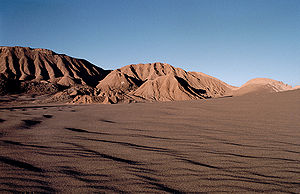
Ørken
Atacamaørkenen i Chile
I geografi er en ørken en landskabsform eller en region hvor der falder meget lidt nedbør. Helt generelt defineres en ørken som et område hvor den gennemsnitlige årlige nedbør er mindre end 250 mm.